Department of Pharmacology, University College London

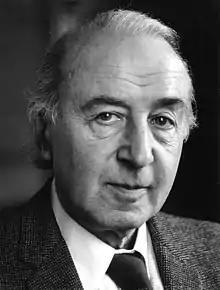
Heinz Otto Schild (1908-1984)

He was born in Fiume (now Rijeka, Croatia), in 1908, when it was part of the Austro-Hungarian empire. He qualified in medicine in Munich and then worked with Straub, the leading German pharmacologist of the time. By good fortune, Schild had been accepted as a visiting worker by Sir Henry Dale and was in England when the National Socialists came to power in Germany. He decided to stay in Britain and became an assistant in the Department of Pharmacology in Edinburgh, then headed by A.J. Clark. When J. H. Gaddum was appointed to the chair at UCL, he invited Schild to join him as a Demonstrator. So began his long association with UCL, interrupted only by his bizarre internment on the Isle of Man as an ‘enemy alien’ at the outbreak of the Second World War. Following his release (greatly aided by F.R Winton's and Sir Henry Dale's appeals to the Home Office) he returned to his work in the department, then based in Leatherhead, and in 1961 became Winton's successor as Head of Department and Professor of Pharmacology.